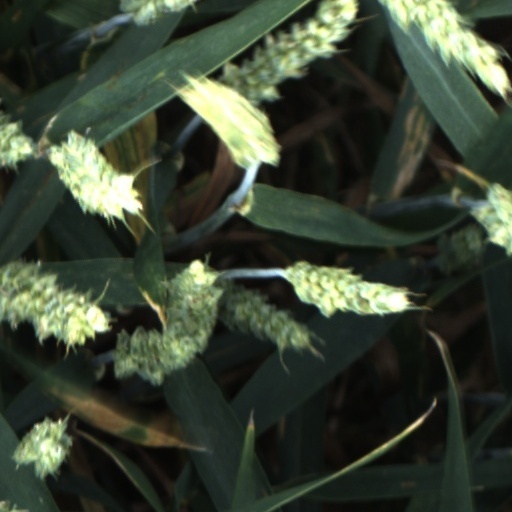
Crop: wheat